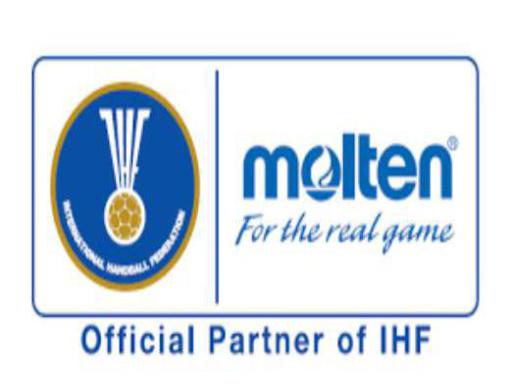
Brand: molten
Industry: Sports